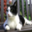
Label: cat